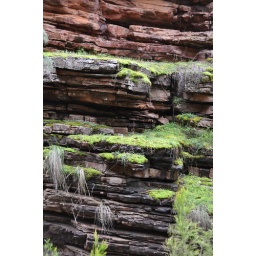
green on red - above the terraces, alligator gorge loop walk, mount remarkable national park, flinders ranges, south australia